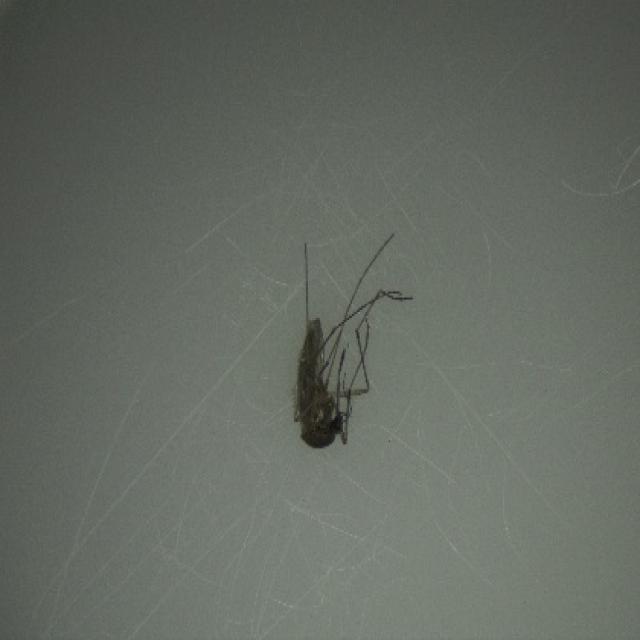
Species: culex_tritaeniorhynchus